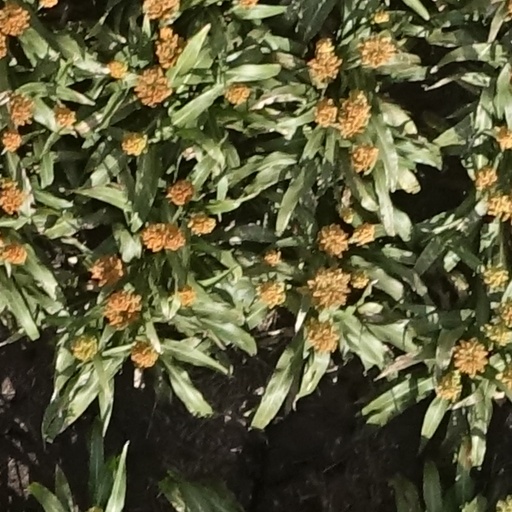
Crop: sorghum